Section 68 of the Constitution Act, 1867

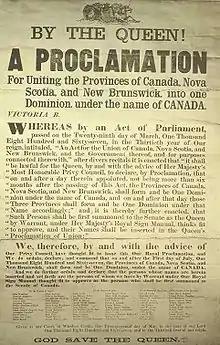
Royal Proclamation which brought the Act into force on July 1, 1867

Section 68 of the "Constitution Act, 1867" is a provision of the Constitution of Canada relating to the seats of government of the four original provinces, New Brunswick, Nova Scotia, Ontario and Quebec.